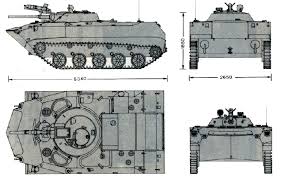
Label: BMD